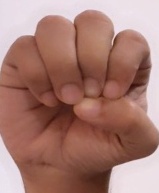
ASL sign: E